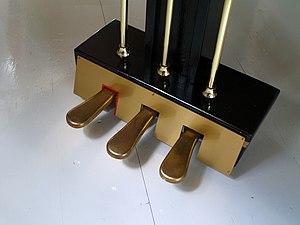
Yamaha CLP-130 Piano pédales Italiano: Yamaha CLP-130 pedali Piano Português: Yamaha CLP-130 pedais do piano Čeština: Yamaha CLP-130 piano pedály Polski: Yamaha CLP-130 pedały Piano